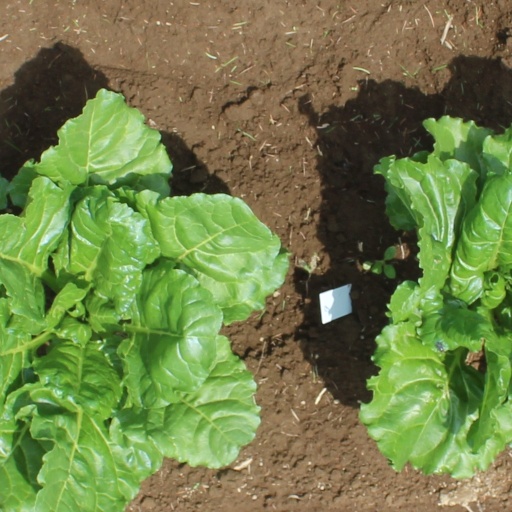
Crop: sugar beet